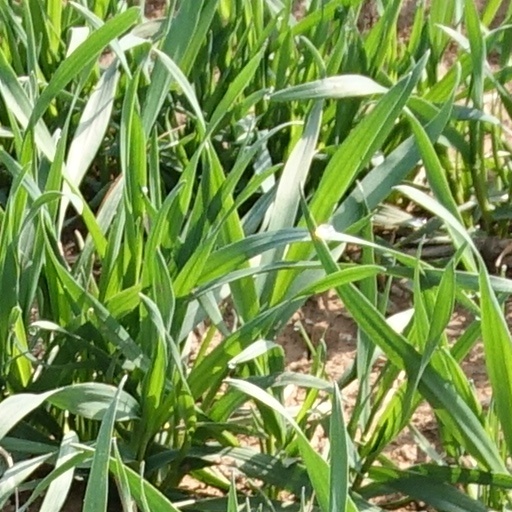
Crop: wheat